On Guard for Peace

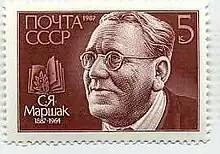
Samuil Marshak depicted on a 1987 Soviet stamp

Ehrenburg agreed to work on the oratorio and had promised to have the libretto ready for Prokofiev by the beginning of March 1950. However, on March 4, Prokofiev wrote a letter to his wife complaining that he still had not received the libretto.